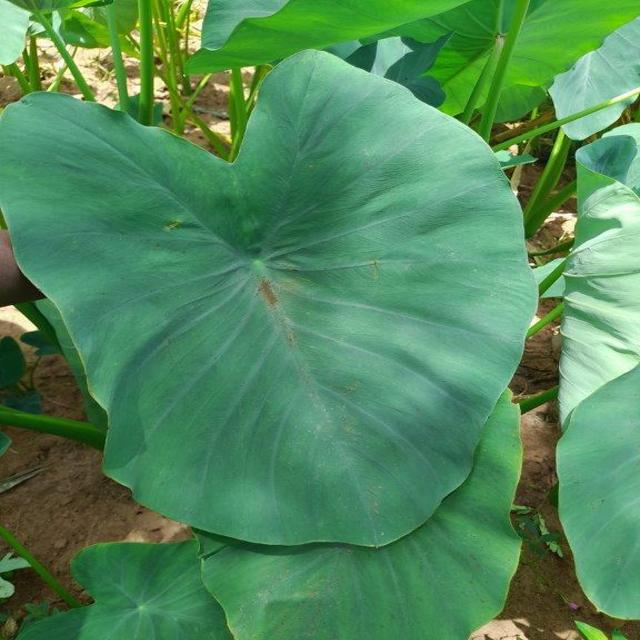
Label: Healthy